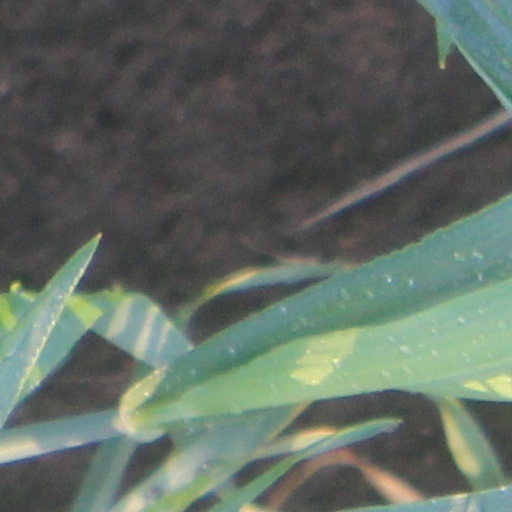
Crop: wheat